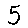
Label: 5